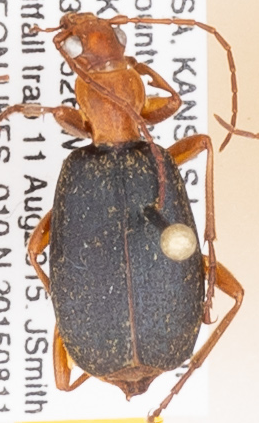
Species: Brachinus alternans
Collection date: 2015-08-11
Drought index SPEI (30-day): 0.884
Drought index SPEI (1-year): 0.944
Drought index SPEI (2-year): -0.1